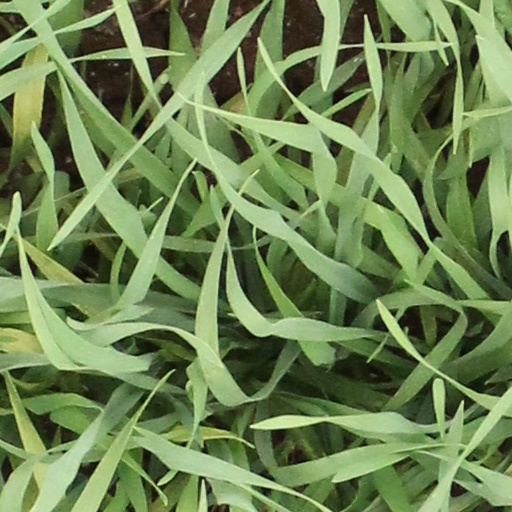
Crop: wheat